Yu Xiaoyang

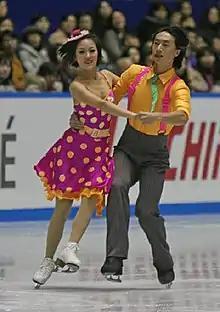
Yu & Wang at the 2008 NHK Trophy

Yu Xiaoyang (born June 6, 1986, in Harbin, Heilongjiang) is a Chinese former competitive ice dancer. She competed with Wang Chen. They are four-time Chinese national champions (2006, 2008, 2010, and 2013), as well as two-time bronze medalists at the Asian Winter Games. Their best score at the Four Continents Figure Skating Competition is 7th place, and at the World Championships is 18th.